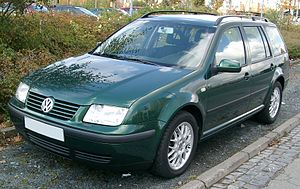
Volkswagen Golf Variant / Bora Variant (type 1J6, 1999−2004)
Volkswagen Bora Variant (1999−2004)
Volkswagen Golf Variant er en stationcarmodel fra bilfabrikanten Volkswagen. Bilen findes indtil videre i fem forskellige generationer, som hver især er baseret på platformen fra den tilsvarende generation af hatchbacken Volkswagen Golf.